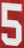
Number: 5